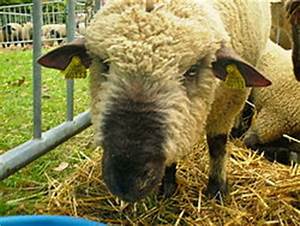
Label: sheep